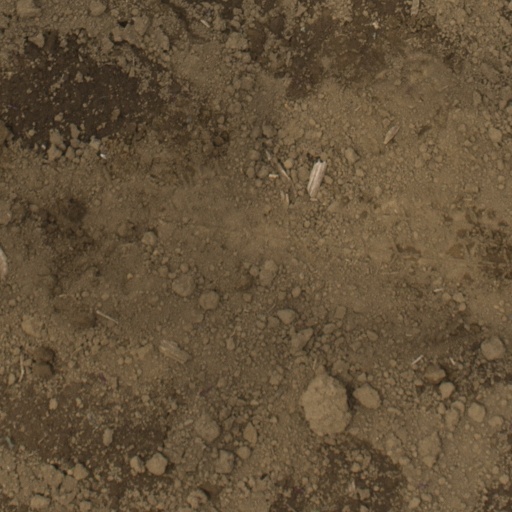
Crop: Jerusalem artichoke